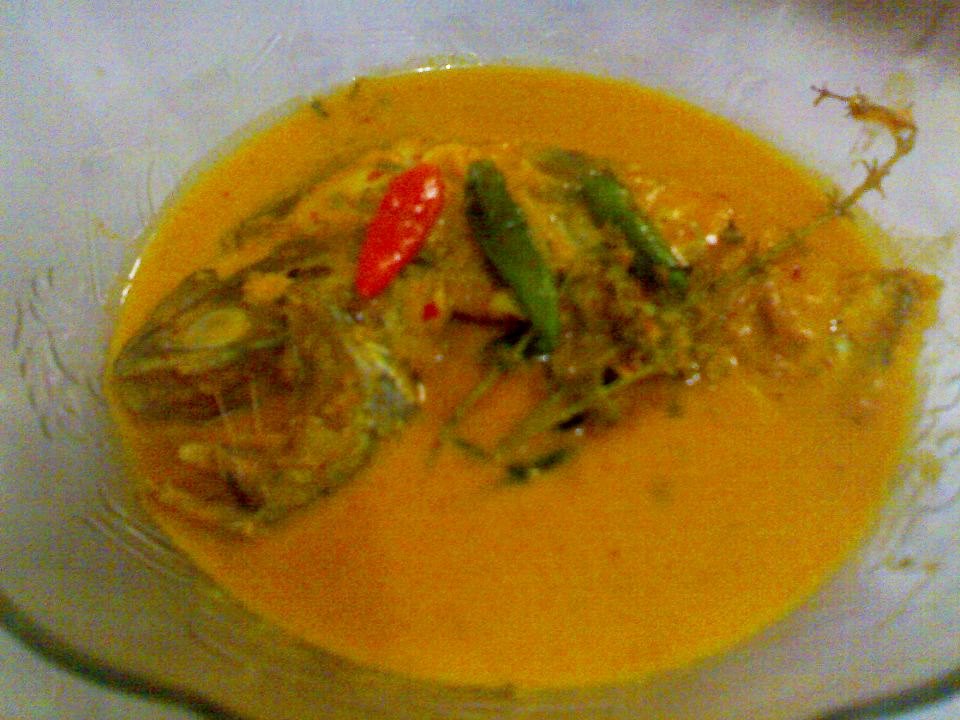
Label: gulai_ikan